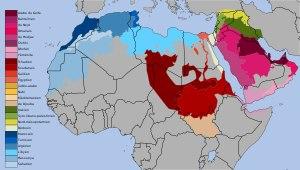
L’arabe est une langue afro-asiatique de la famille des langues sémitiques. Avec un nombre de locuteurs estimé entre 315 421 300 et 375 millions de personnes au sein du monde arabe et de la diaspora arabe, l'arabe est de loin la langue sémitique la plus parlée, bien avant l'amharique.